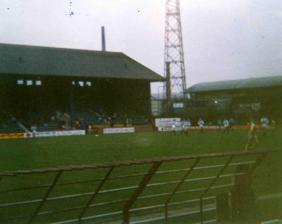
Building: Leeds Road
Country: United Kingdom
Year built: 1908
Football stadium in Huddersfield, England For other uses, see Leeds Road (disambiguation) . Leeds Road Leeds Road in 1990 Full name Leeds Road Location Leeds Road, Huddersfield , England Owner Huddersfield Town A.F.C. Operator Huddersfield Town A.F.C. Surface Grass Construction Opened 1908 Closed 1994 Architect Archibald Leitch Tenants Huddersfield Town A.F.C. (1908–1994) Huddersfield Giants (1992–1994) Bradford City (1985) Former Leeds Road centre spot Leeds Road was a football stadium in Huddersfield , England . It operated from its construction in 1908 until the Kirklees Stadium was opened nearby for the 1994–95 season. It was the home of Huddersfield Town A.F.C. from 1908 to 1994 and was also the base for Huddersfield RLFC from 1992 to 1994. History Huddersfield Town taking on Oxford United at Leeds Road in 1982. The ground was opened in September 1908 with a friendly against Bradford Park Avenue . The record attendance was 67,037 in a 1–0 FA Cup 6th Round defeat against Arsenal on 27 February 1932. Bradford City also played six home games at Leeds Road during the 1985–86 season, while its Valley Parade home was rebuilt following the Bradford City stadium fire . Manchester United also played a home match at Leeds Road in the 1948 FA Cup run while Old Trafford was being rebuilt following damage from German bombers in the Second World War . A single international match took place at the ground, when England defeated the Netherlands 8–2 in a friendly on 27 November 1946.  This was England's second home international match after World War II , the first having been held at Maine Road , Manchester two weeks earlier. In January 1990, the Taylor Report required all clubs in the top two divisions of English football to have an all-seater stadium by the 1994–95 season . Huddersfield were in the Third Division at this stage, but were aiming for promotion - finally achieving it in 1995. The club's board decided to replace Leeds Road with a new all-seater stadium at a different location, and quickly settled on a new site opposite the original stadium. In 1991 the ground was the venue for Emley 's first appearance in the FA Cup first round proper, a crowd of 9,035 is a club record for the village team from the hills outside Huddersfield, Bolton won the game 3-0. Huddersfield Town played their 1,554th and final League game at the Leeds Road ground on 30 April 1994, beating Blackpool 2–1, watched by a near capacity crowd of 16,195. Town's oldest-surviving ex-player, Joe Walter , was guest of honour at the match. The ground was demolished soon afterwards and the site was redeveloped as a retail park. The point once occupied by the centre spot is now marked by a plaque in the car park, outside B&Q . Meanwhile, Huddersfield moved to its new stadium – the Alfred McAlpine Stadium . Notes